Henge

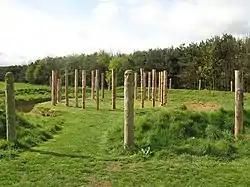
Maelmin Henge, constructed in 2000

A henge monument was restored at the Devil's Quoits in Oxfordshire between 2002 and 2008.